Ethel Bruce

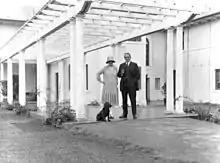
The Bruces were the first tenants of The Lodge.

Billy Hughes, Stanley Bruce's predecessor in the prime ministership, once told him that "you were the worst prime minister we ever had, but your wife was the best prime minister's wife". She and her husband were the first residents of The Lodge, which was completed in 1927 and intended to be only a temporary residence. Prior to the capital moving from Melbourne to Canberra, they had lived in "Pine Hill", a 16-room mansion in Frankston. Bruce was viewed as devoted to her husband's career, but in a way that was "unobtrusive". Although she was involved with charities she generally kept a low profile.